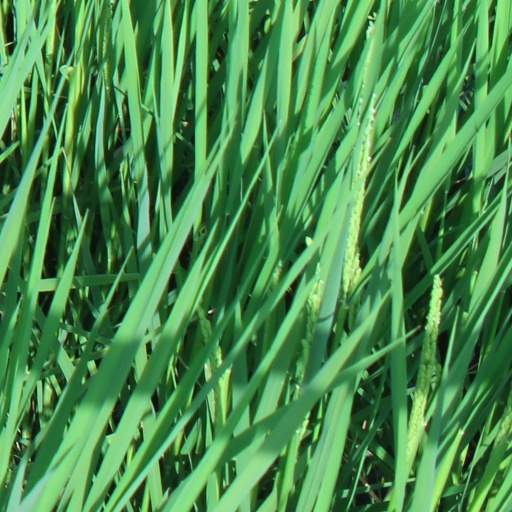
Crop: rice